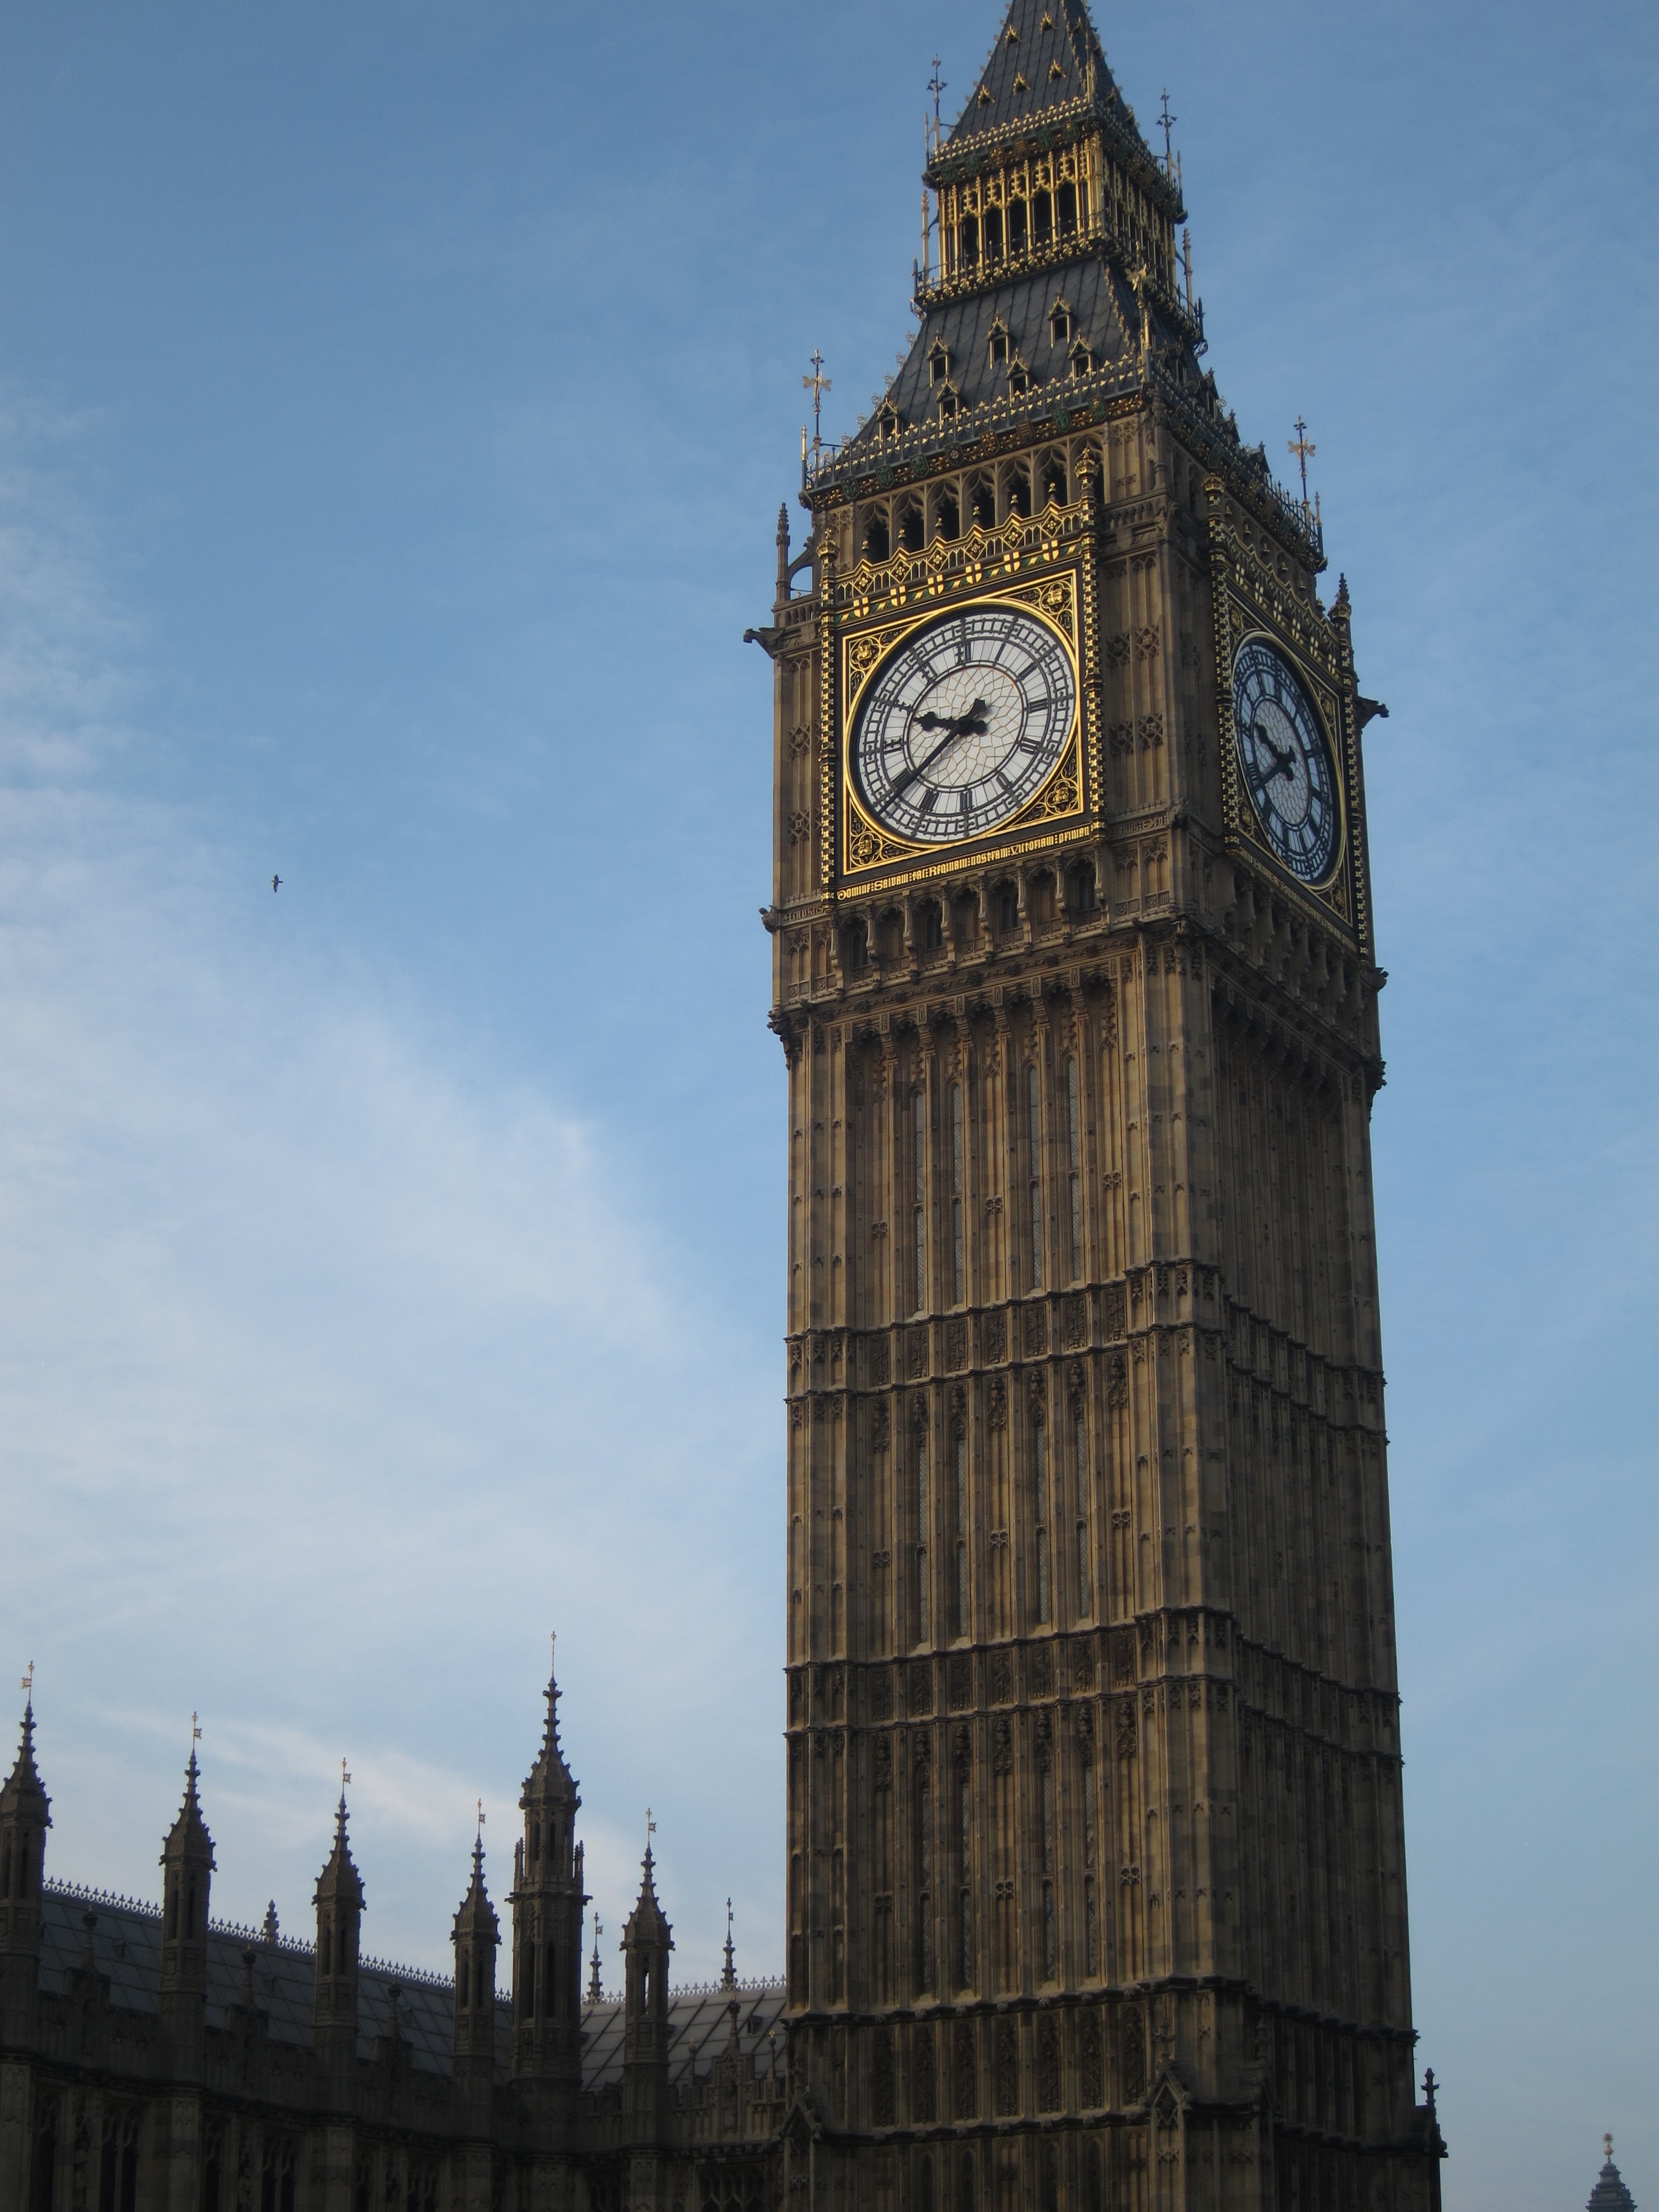
architecture, street, clock, city, skyscraper, downtown, tower, landmark, facade, tower block, big ben, clock tower, bell tower, uk, london, spire, steeple, tours, control tower